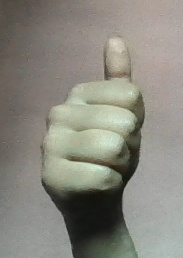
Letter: aleff